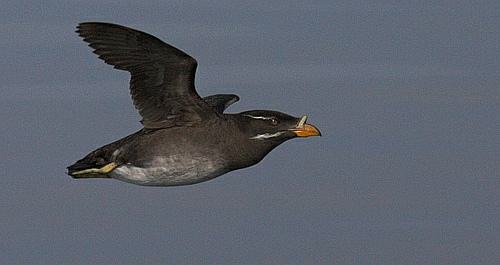
A photo of a rhinoceros auklet